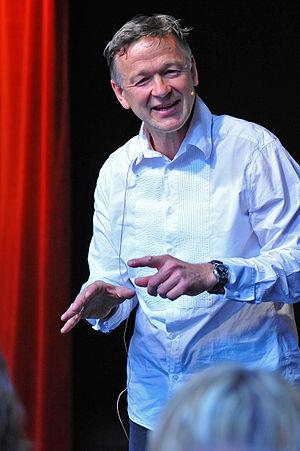
Christian von Richthofen est un humoriste et musicien allemand.